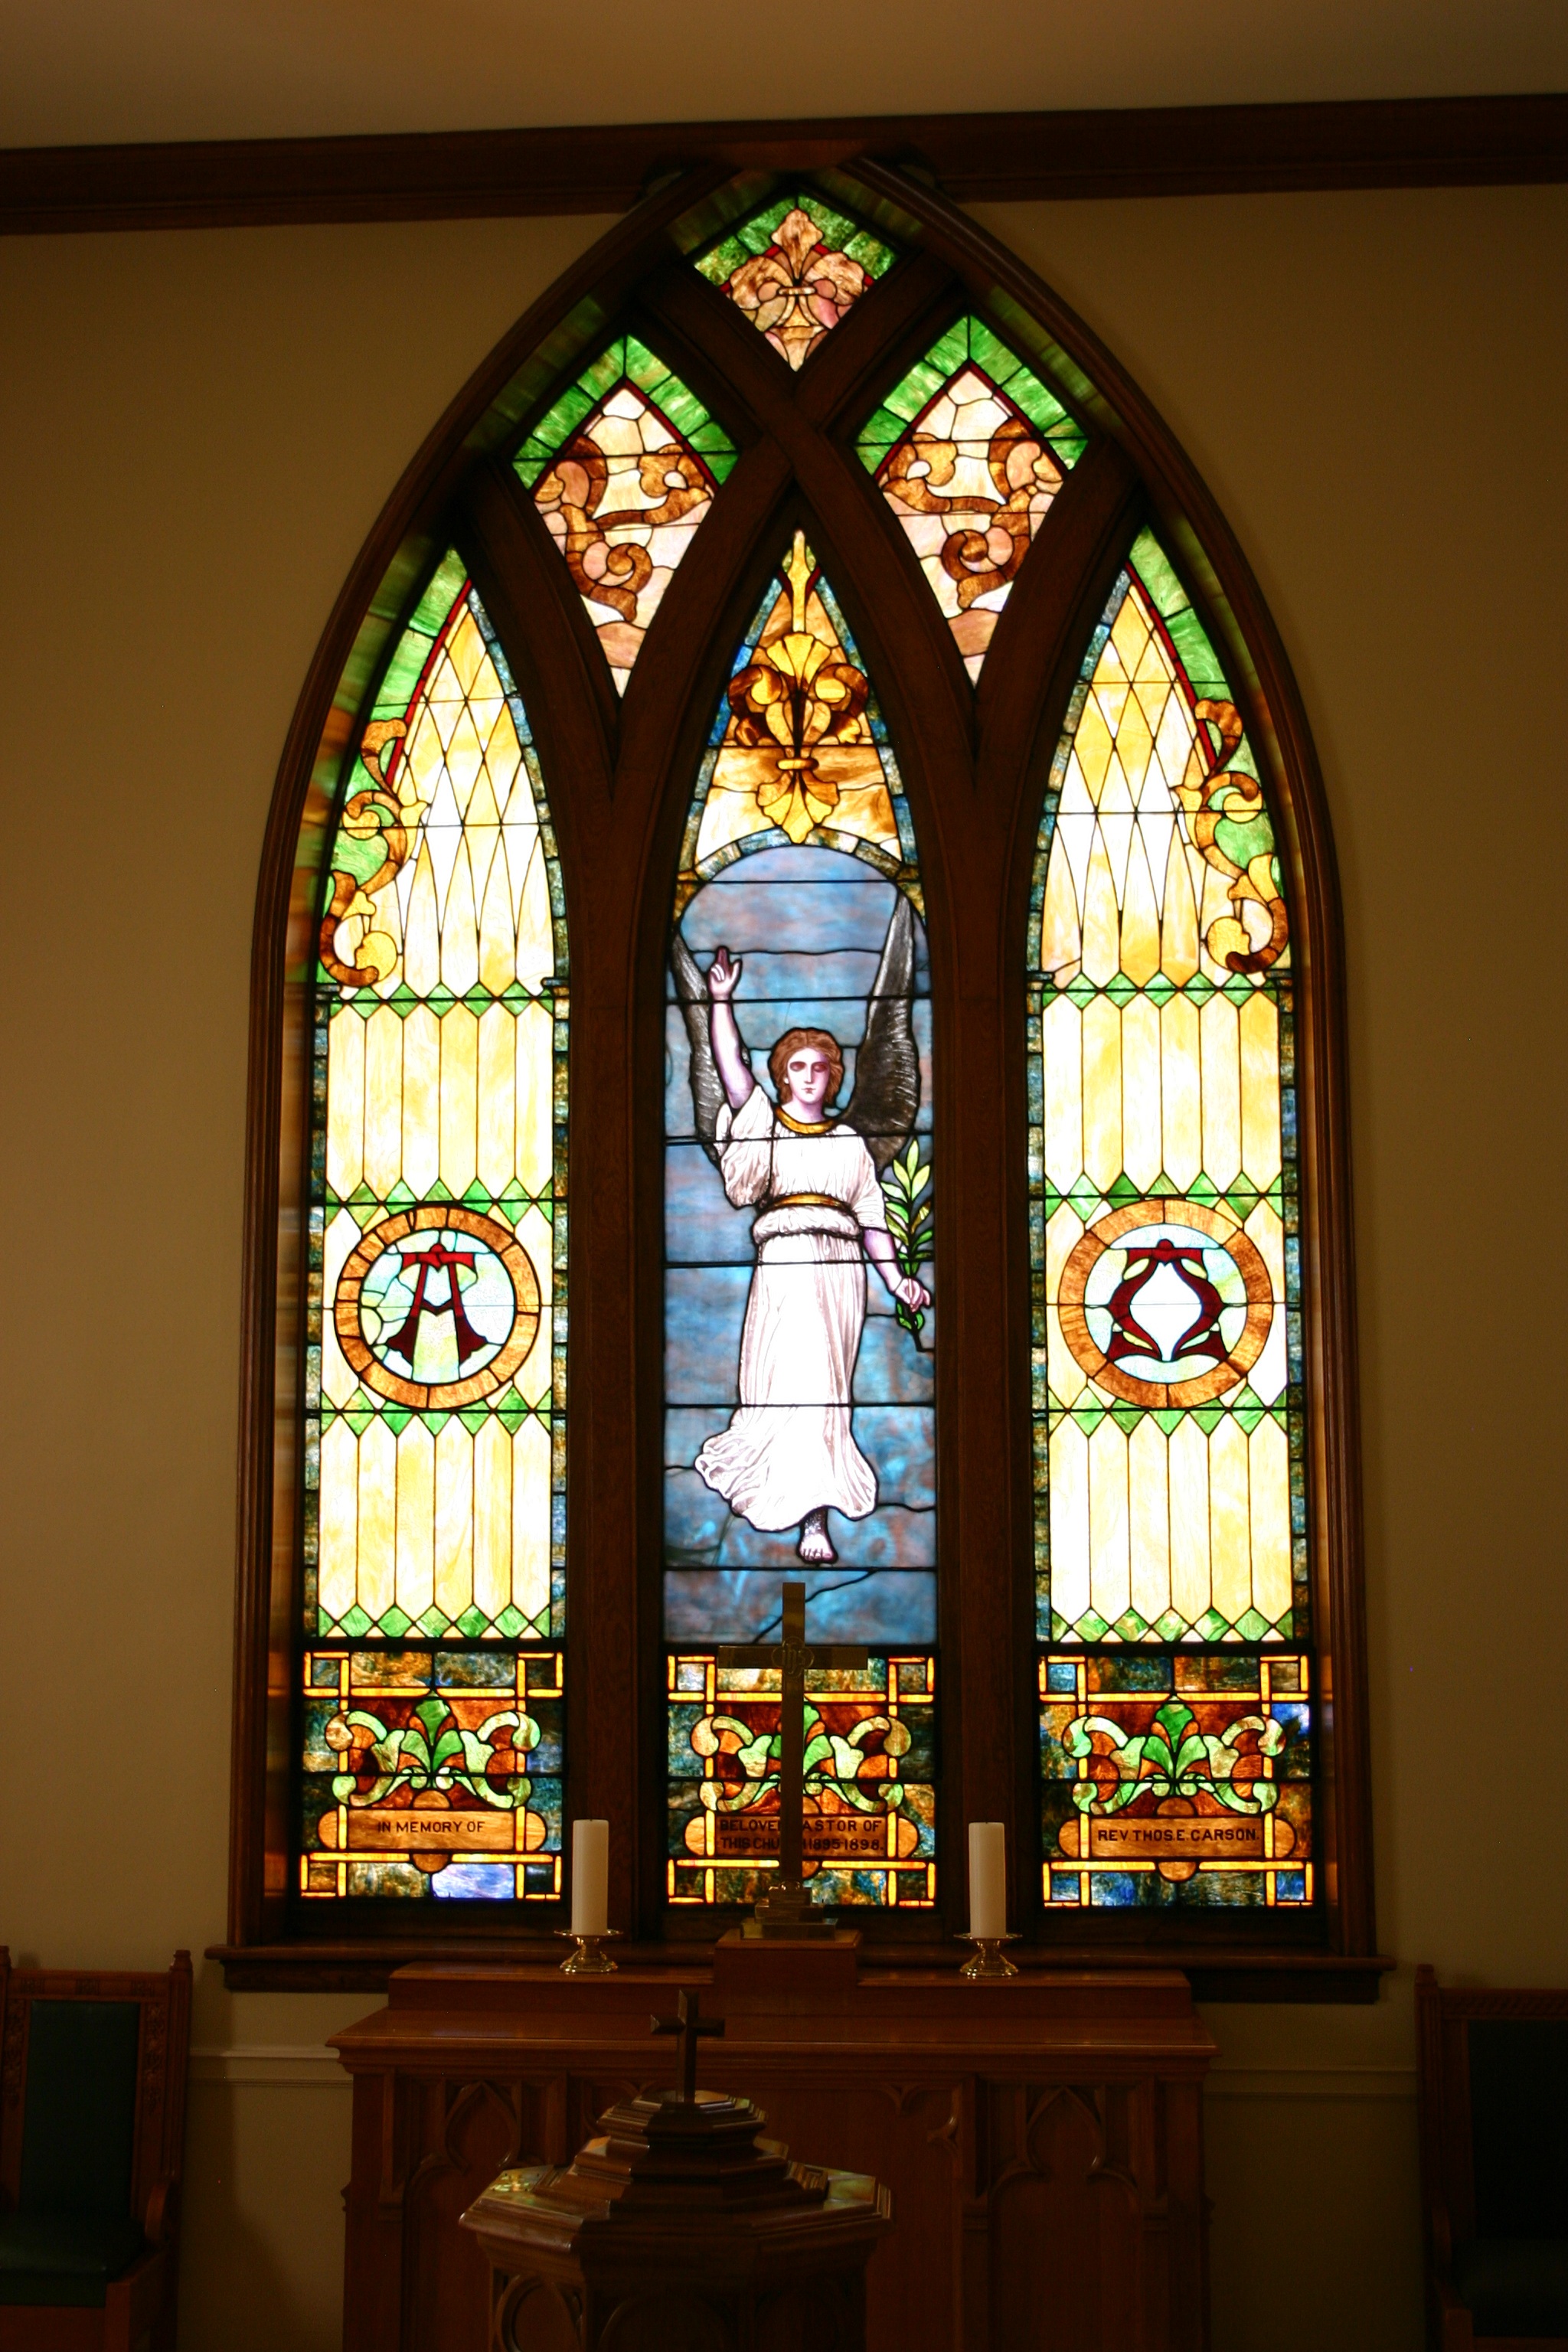
window, glass, church, chapel, material, stained glass, place of worship, symmetry